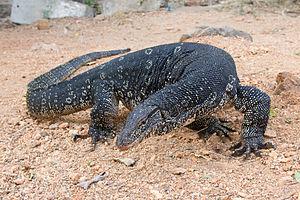
Un lézard aquatique est un lézard qui vit partiellement ou entièrement dans l'eau, que ce soit en eau douce ou en eau de mer. Contrairement aux trois autres grandes catégories de reptiles, il n'y pas de lézard strictement aquatique. Toutefois, on comptabilise 73 espèces actuelles parmi onze familles qui fréquentent plus ou moins régulièrement des milieux aquatiques. Elles se répartissent entre les néotropiques, l'Afrique et l'Asie du Sud-Est. Mais aucune n'est recensée dans le néarctique et le paléarctique.